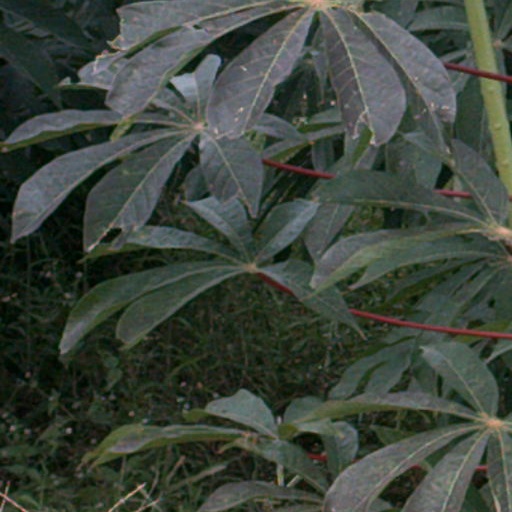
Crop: cassava